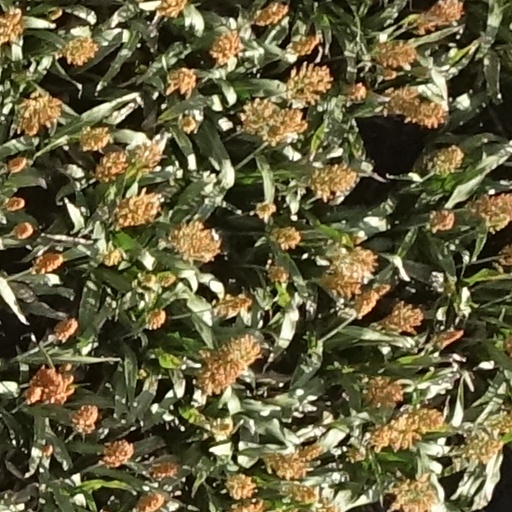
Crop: sorghum